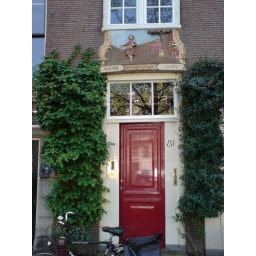
Some of the buildings have plaques above the doorway. The plaques are suppose to tell a story about the history of that building